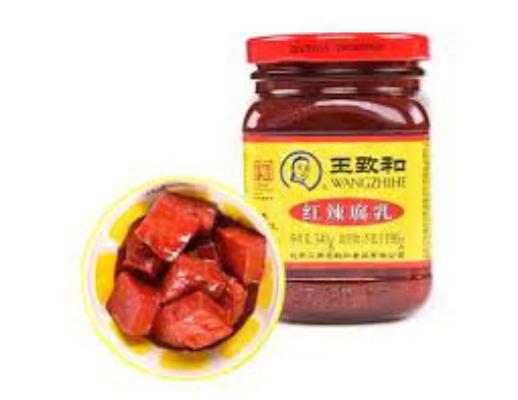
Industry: Food